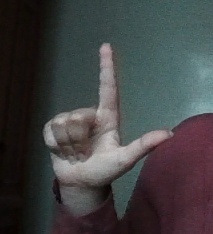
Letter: laam